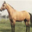
Label: horse